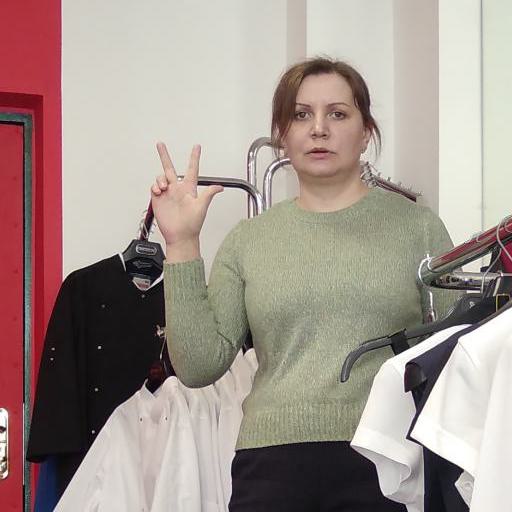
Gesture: three2